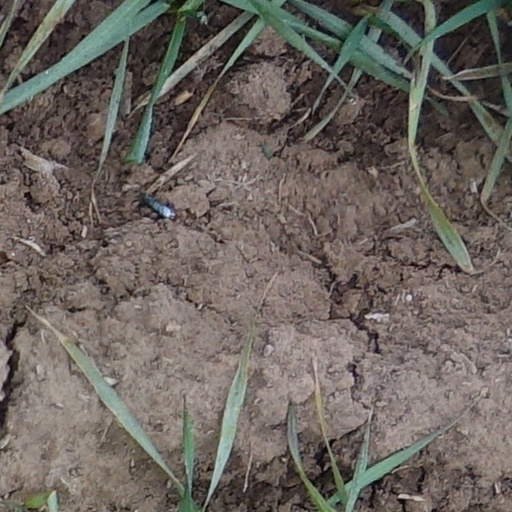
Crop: wheat